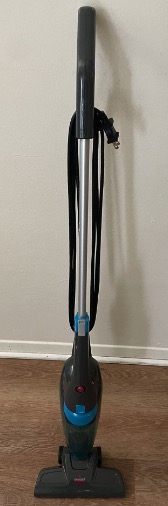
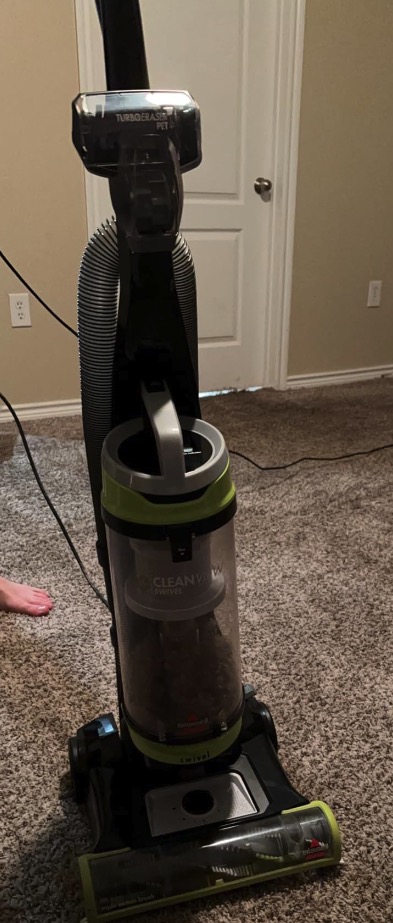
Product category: items_vacuum
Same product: no